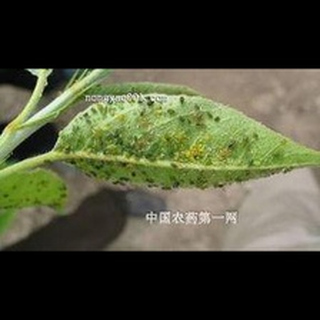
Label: wheat_aphid